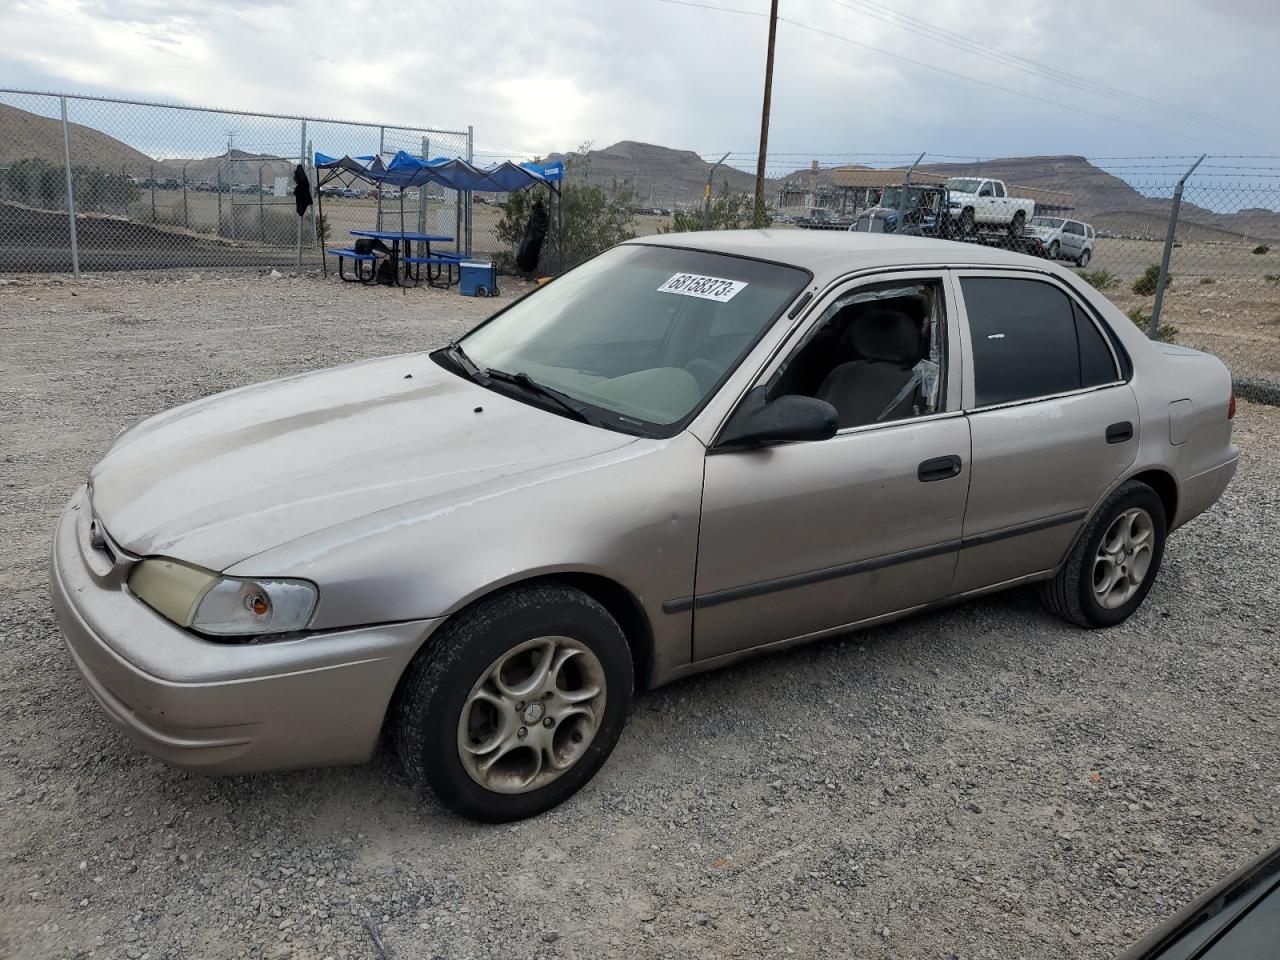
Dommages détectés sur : capot, porte arrière droite, porte arrière gauche, aile arrière droite, aile arrière gauche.
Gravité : mineur